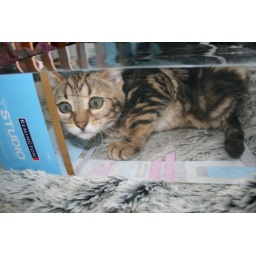
kitty in a box 008